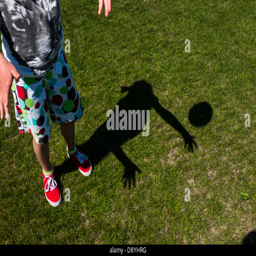
the shadow of a young girl throwing and catching a rugby ball